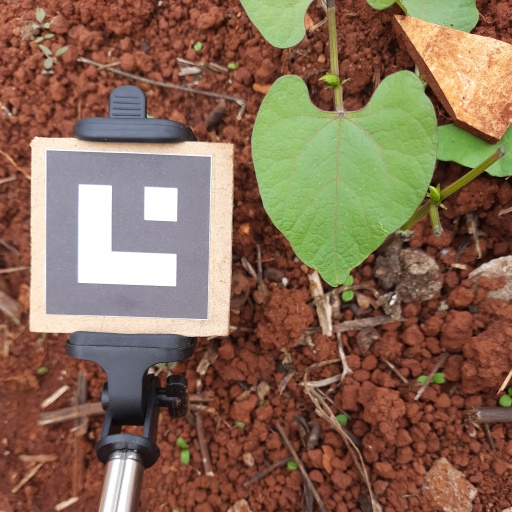
Observations: flat surface, no eating holes, under cloudy sky